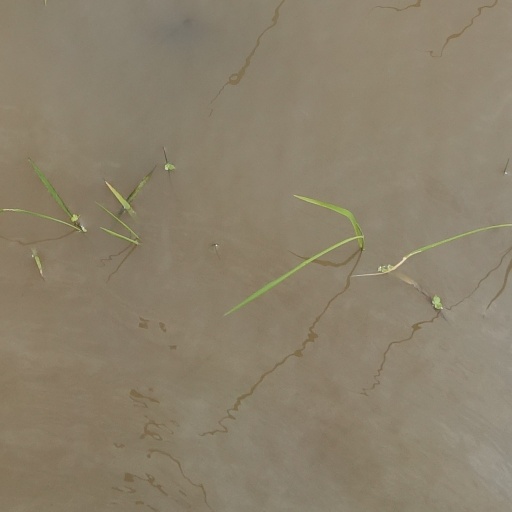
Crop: rice